Meet the Boyfriend

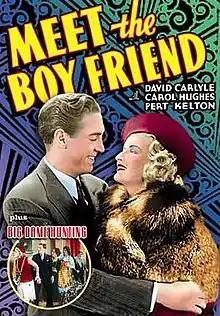

A heartthrob singer, Tony Page, also known as "America's Boyfriend", decides to wed a Swedish actress. His manager doesn't want this because he is afraid of Tony losing female fans, so he takes up a $300,000 insurance policy if Tony does in fact wed. Tony soon meets a girl named June Delaney on a bus who doesn't swoon over him like other girls. He falls for her but doesn't know her true identity.